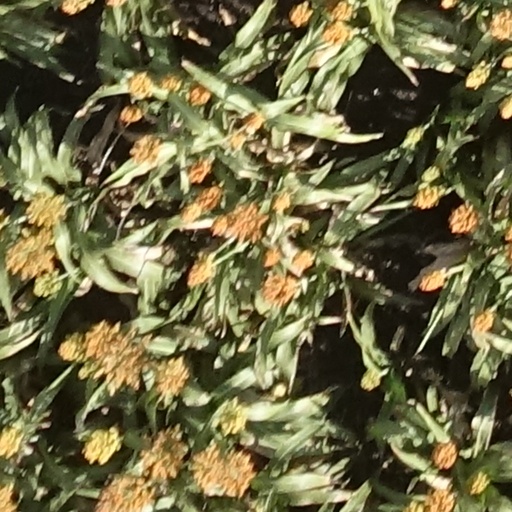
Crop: sorghum